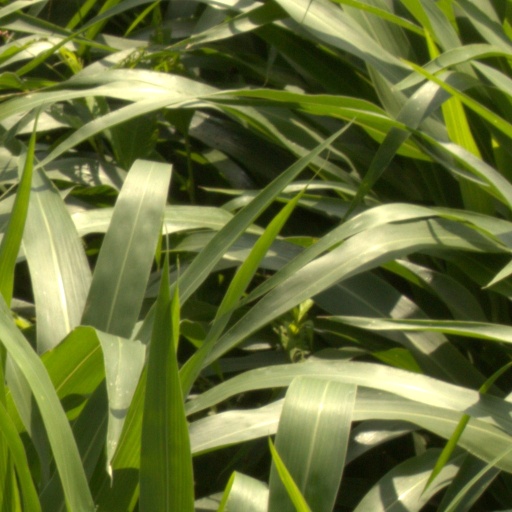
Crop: sorghum